Permanent Forest Contract

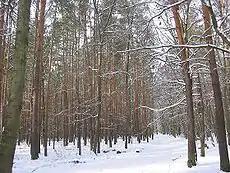
Acquisition: Grunewald forest

Furthermore, Berlin and its surroundings, which when they fused in 1920 encompassed a combined population of 3.8 million, had problems managing the enormous amounts of wastewater produced by households, breweries, tanneries, dyeing and other factories. With regards to a long-term solution of this problem, in particular via the use of sceptic drain fields, large areas of land were needed.